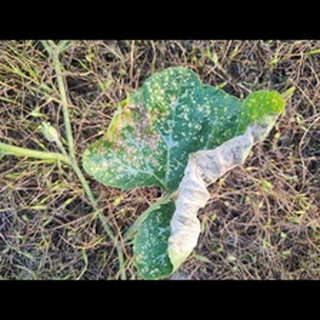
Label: pumpkin_powdery_mildew